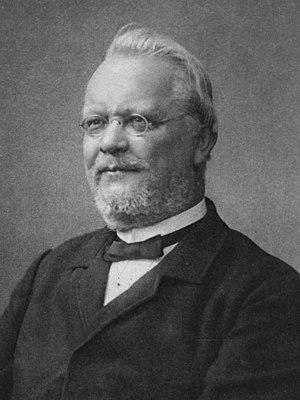
Karl Georg Friedrich Rudolf Leuckart est un zoologiste allemand, né le 7 octobre 1822 à Helmstedt et mort le 6 février 1898 à Leipzig. Son œuvre peut être considérée comme pionnière en parasitologie et en écologie animale.